Question: Who is wearing glasses?
Tambaya: Waye yake sanye da gilashi?
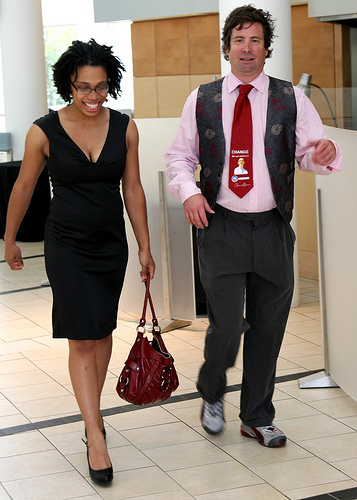
Answer: A woman.
Amsa: Mata.